Francis D. Lyon

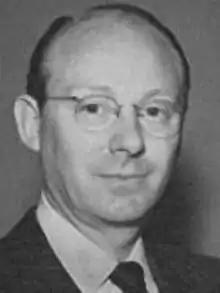

Francis D. "Pete" Lyon (July 29, 1905 – October 8, 1996) was an American film director, television director, and film editor. He and Robert Parrish were co-recipients of the Academy Award for Best Film Editing for the 1947 film, "Body and Soul".